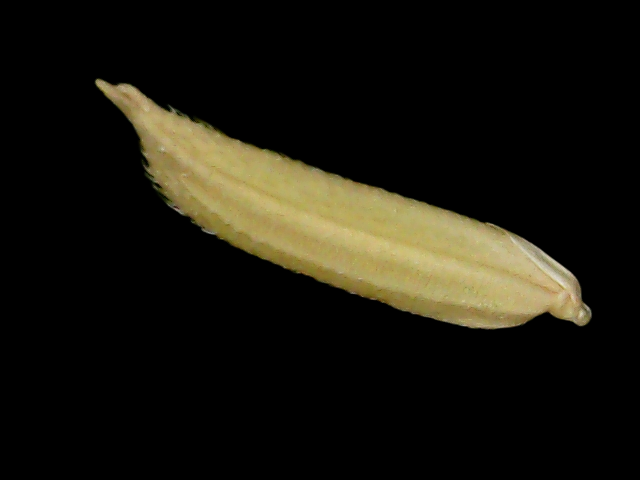
Rice variety: Binadhan25